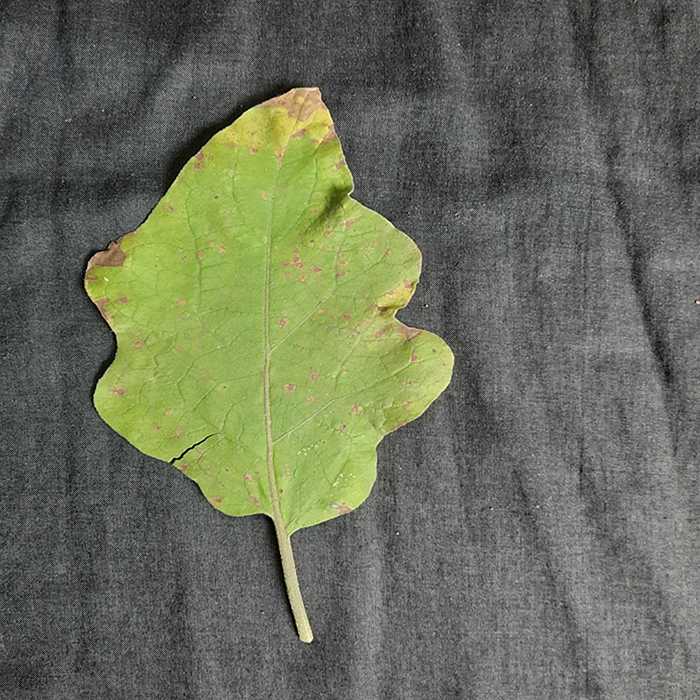
Plant: Eggplant
Label: Eggplant Cercopora leaf spot